Family of Tecumseh

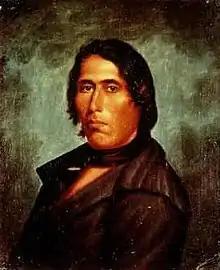
In the 20th century, this painting was claimed to be a long-lost portrait of Tecumseh. It is probably not Tecumseh, but is possibly his son Paukeesaa.

Tecumseh's first wife Mamate was the mother of his first son, Paukeesaa, born about 1796. Their marriage did not last, and Tecumapese raised Paukeesaa from the age of seven or eight. He married twice more during this time. His third marriage, to White Wing, lasted until 1807.